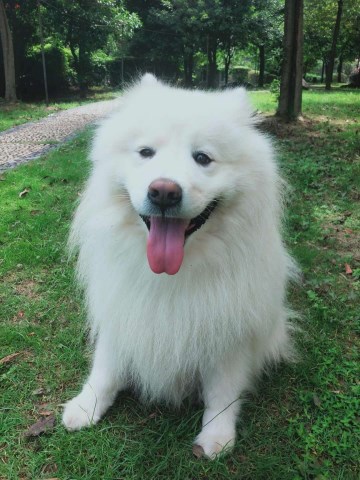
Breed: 2192-n000088-Samoyed